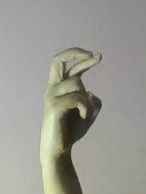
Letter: zay